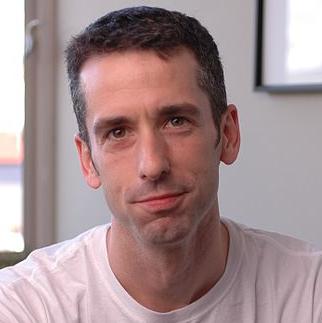
Age: 40